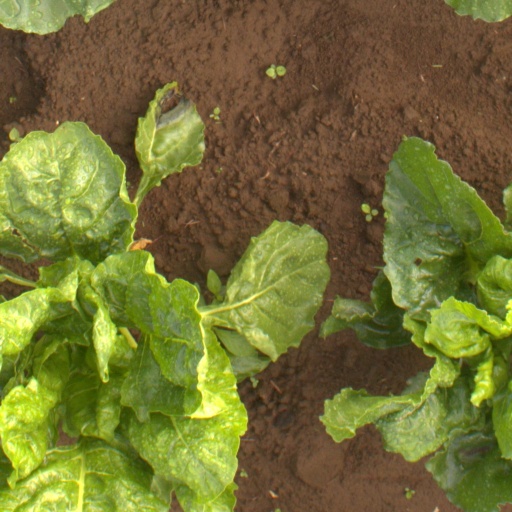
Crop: sugar beet